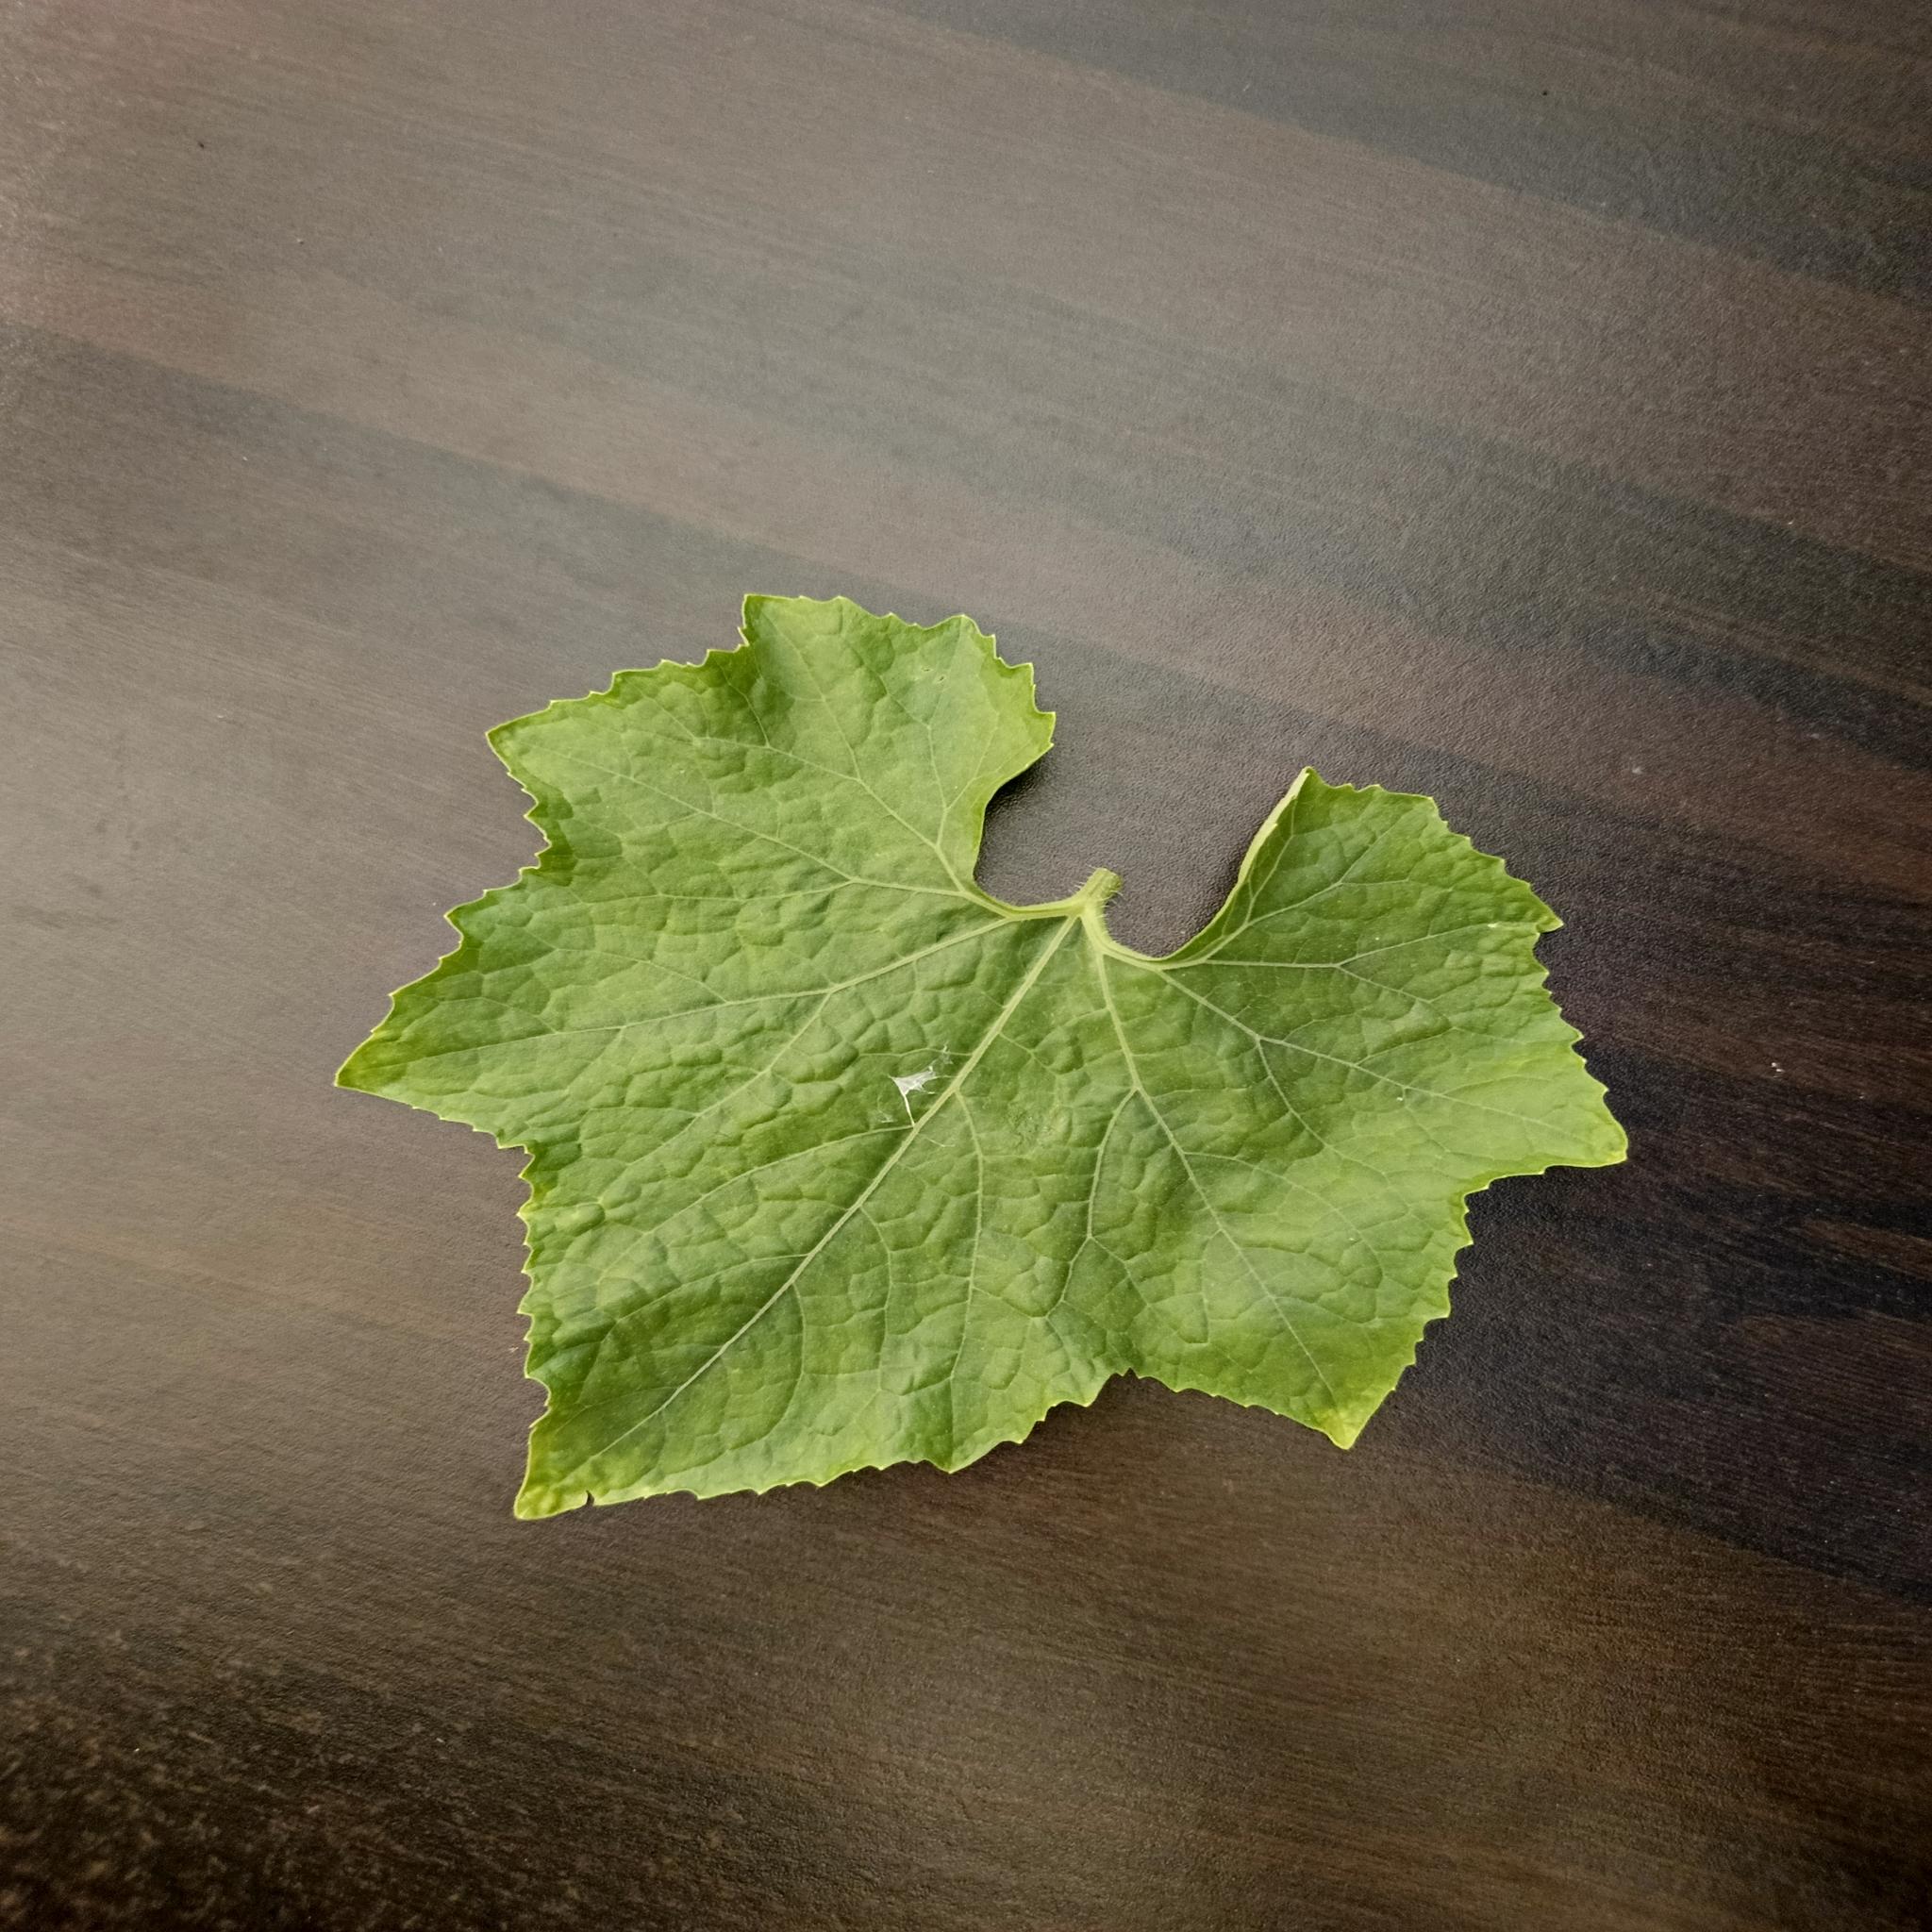
Label: Healthy